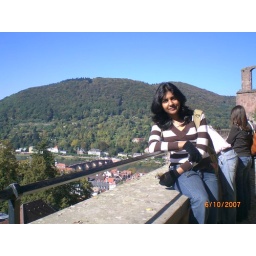
Keer on walls on castle in Hdlbrg